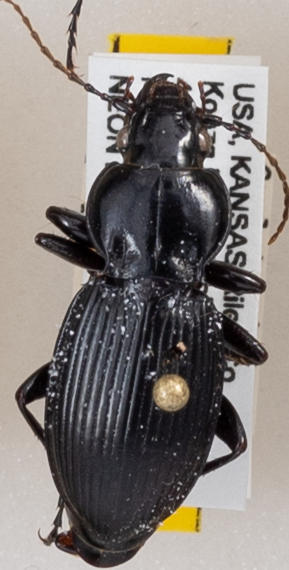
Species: Cyclotrachelus sodalis colossus
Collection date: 2020-07-13
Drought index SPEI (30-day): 0.24
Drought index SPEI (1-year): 0.71
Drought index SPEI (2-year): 2.09